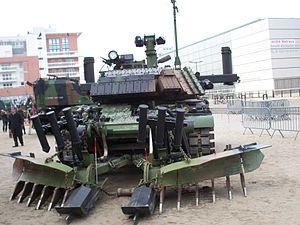
Présentation de véhicules de l'armée française devant Rivétoile, Strasbourg
Le génie militaire français désigne le génie militaire de la France.